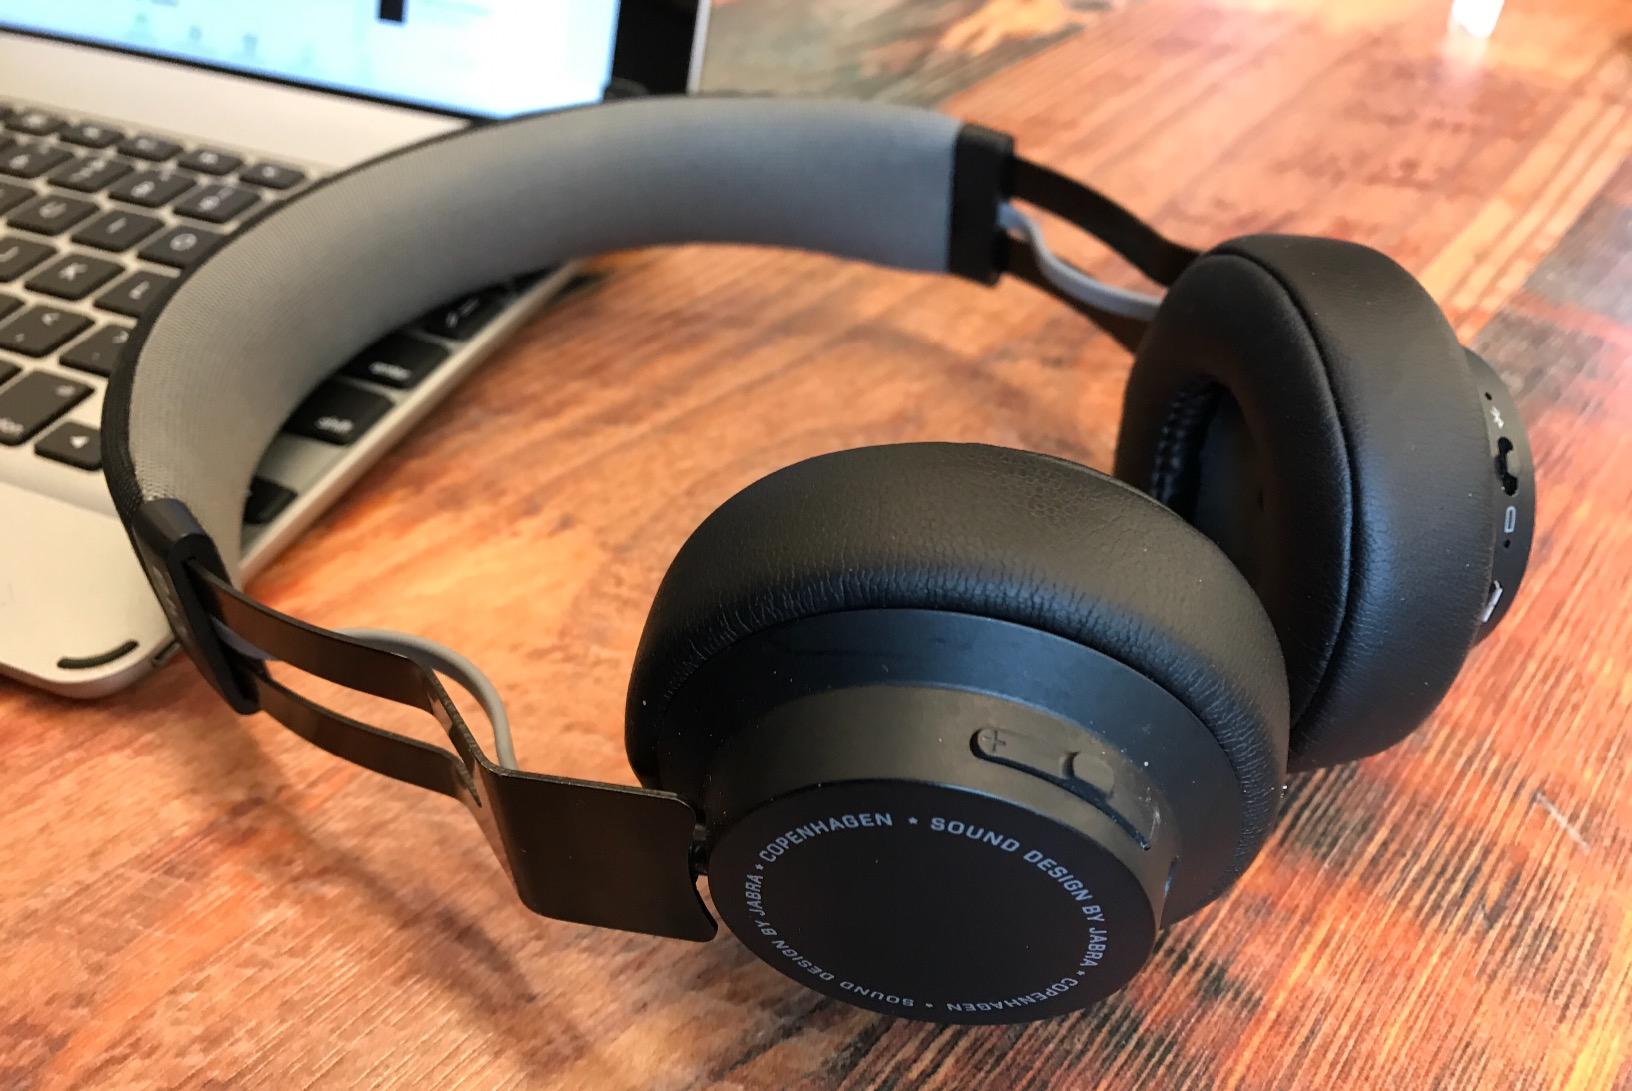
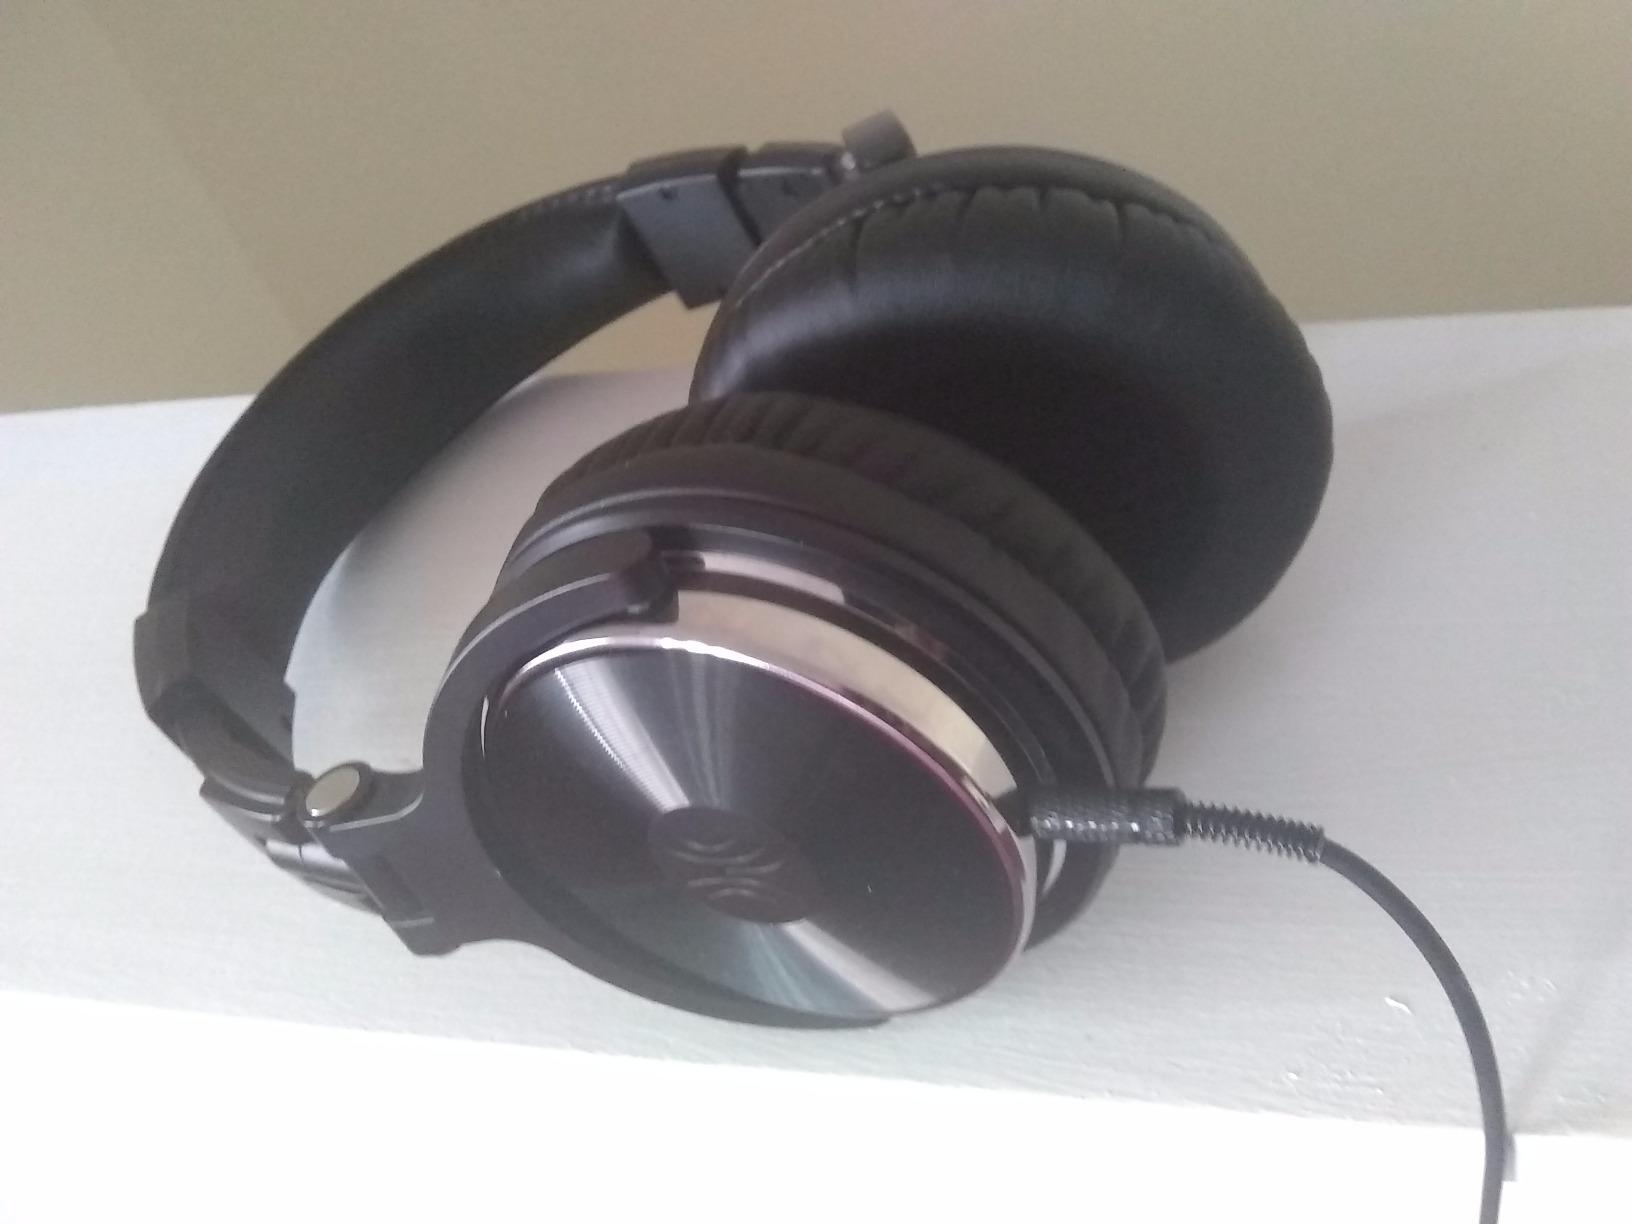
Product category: headphones
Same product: no